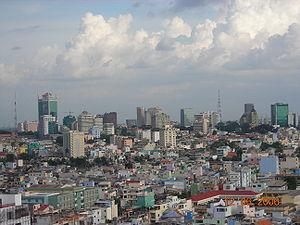
Le Sud-Est est une région du Viêt Nam comptant huit provinces et municipalités. C'est la région la plus développée du pays. Sa superficie totale est de 23 598,0 km² pour une population de 15 192 300 habitants.